Ella Pontefract

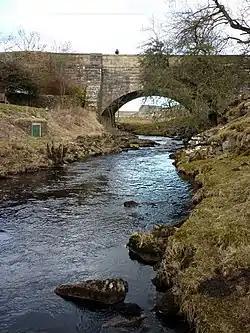
Ella recorded the oral history of places like Dibbles Bridge in Wharfedale.

Pontefract was born in the textile valleys of Yorkshire into prosperous families of Huddersfield and Penistone district. Her father's family had been manufacturers and yeomen farmers, her mother's grandfather the founder of Haig textile machinery manufacturers. The family were Liberal politics and members of the nonconformist Chapel. Pontefract attended Wheelwright Grammar School for Girls in Dewsbury, then Highfield Prep School in Harrogate. In 1912 the parents moved the family moved up to Lindley Moor between Huddersfield and Halifax, but the postwar slump of 1925 necessitated they move to Wetherby. Pontefract had her first breakdown due to high blood pressure and spent over a year in forced inactivity. Her neighbour's daughter Marie Hartley, although nine years younger, became her inseparable lifelong friend. In 1927 they started walking tours, with friends, of the Yorkshire Dales. Pontefract kept journals whist Marie painted and drew landscapes.